ANGPTL4

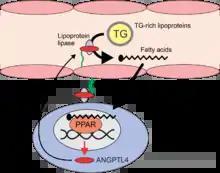
Picture depicts role of ANGPTL4 as endogenous inhibitor of lipoprotein lipase and its regulation by fatty acids via Peroxisome Proliferator Activated Receptors

This gene is induced under hypoxic (low oxygen) condition in various cell types and is the target of peroxisome proliferator-activated receptors. The encoded protein is a serum hormone directly involved in regulating lipid metabolism. The native full length ANGPTL4 can form higher order structures via intermolecular disulfide bonds. The N-terminal region of ANGPTL4 (nANGPTL4) is responsible for its assembly. The full length ANGPTL4 undergoes proteolytic cleavage at the linker region, releasing nANGPTL4 and the monomeric C-terminal portion of ANGPTL4 (cANGPTL4). The nANGPTL4 and cANGPTL4 have different biological functions. Monoclonal antibodies targeting the nANGPTL4 and cANGPTL4 have been developed to distinguish their functions.